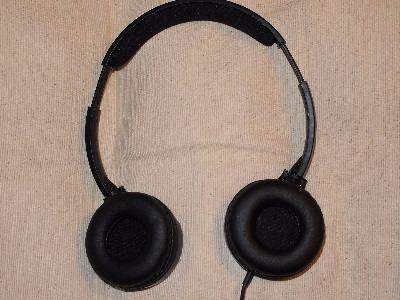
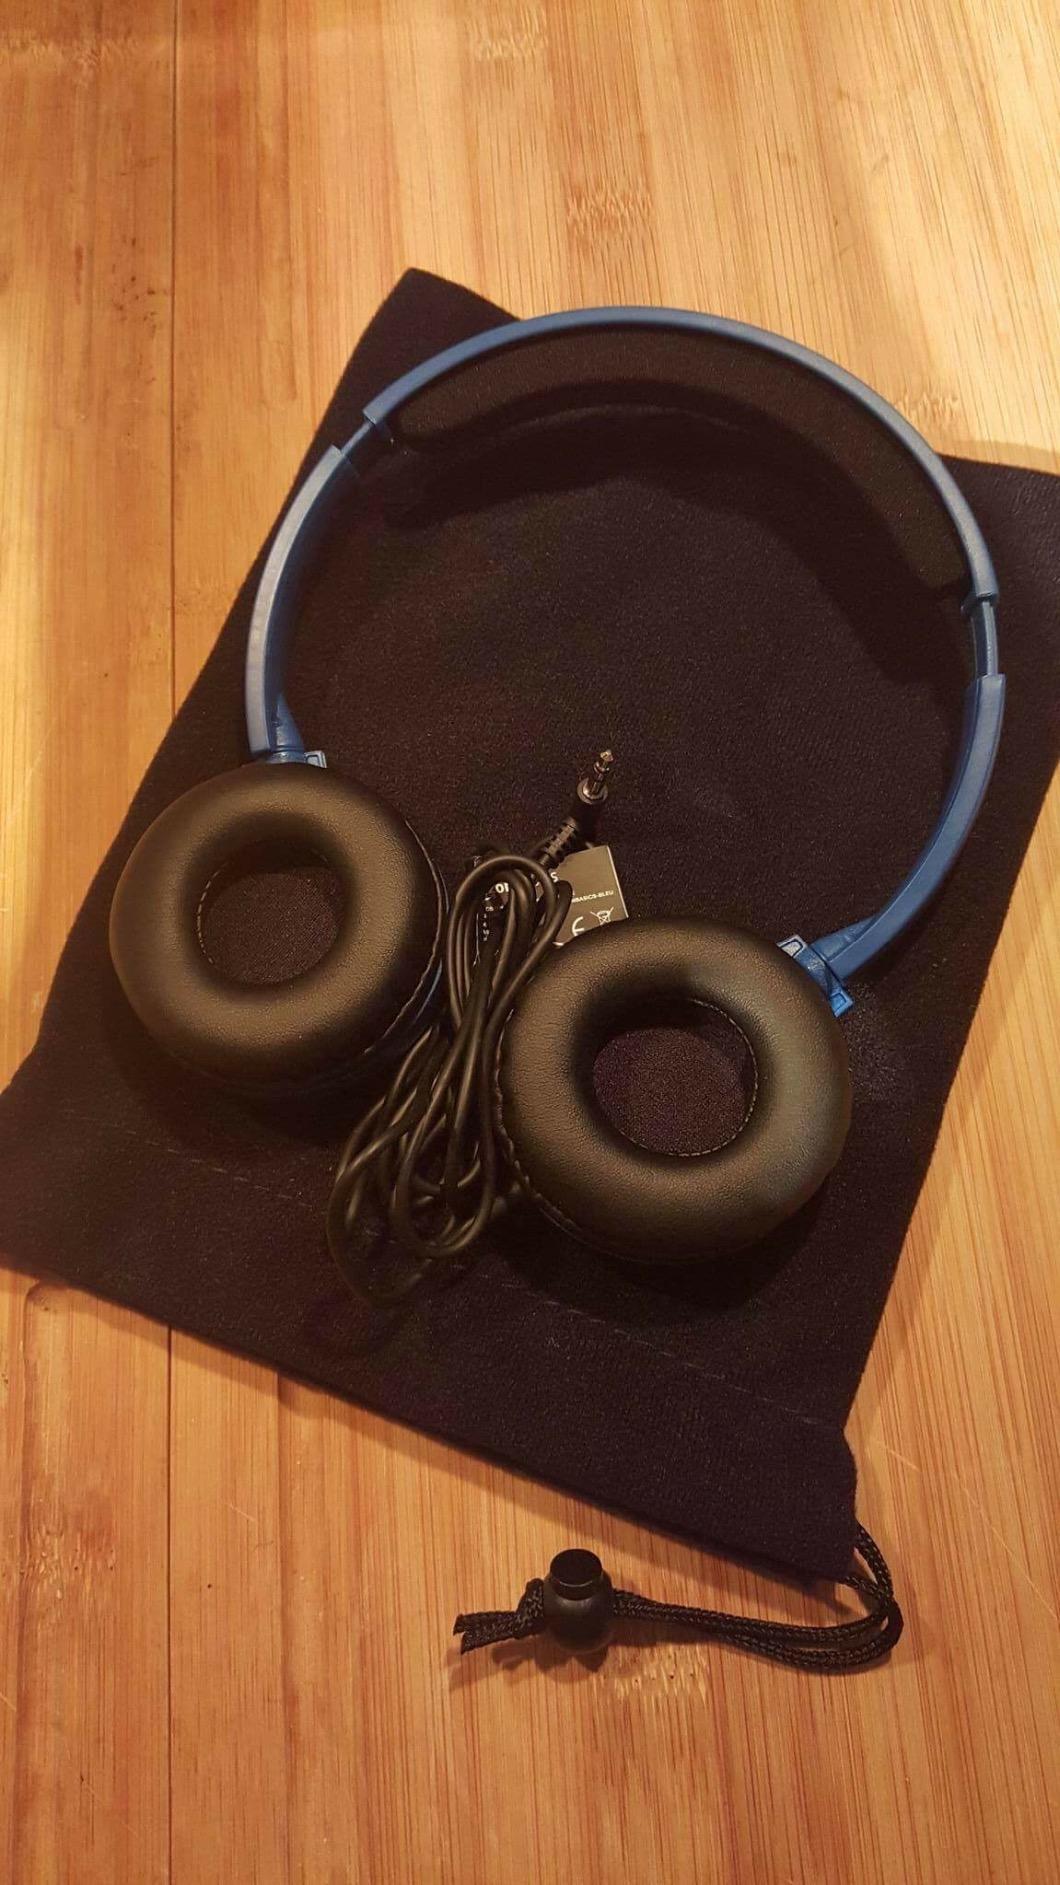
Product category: headphones
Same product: yes